James Dwight Dana

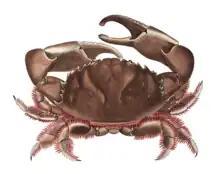
"Etisus dentatus", from Dana's 1855 work "Crustacea"

The "Manual of Mineralogy" by J. D. Dana became a standard college text, and has been continuously revised and updated by a succession of editors including W. E. Ford (13th-14th eds., 1912–1929), Cornelius S. Hurlbut (15th-21st eds., 1941–1999), and beginning with the 22nd by Cornelis Klein. The 23rd edition is now in print under the title "Manual of Mineral Science (Manual of Mineralogy)" (2007), revised by Cornelis Klein and Barbara Dutrow.